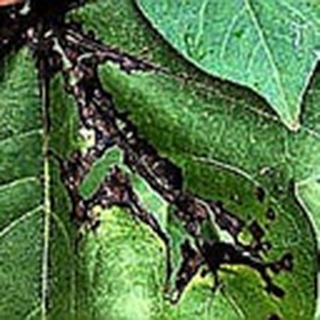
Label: cotton_bacterial_blight